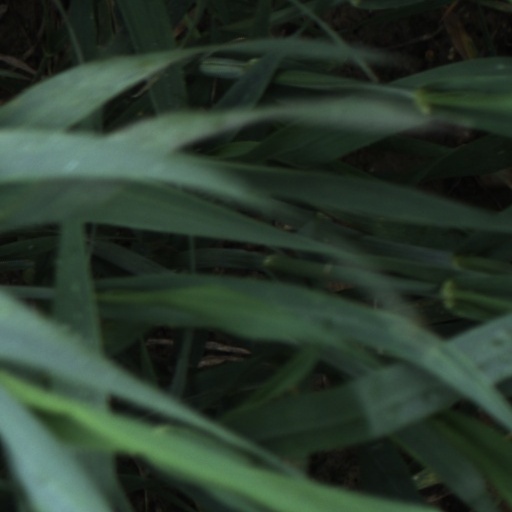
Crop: wheat